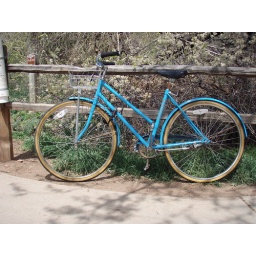
Great blue bike found parked by the entrance to The Sanitas Area hikes.